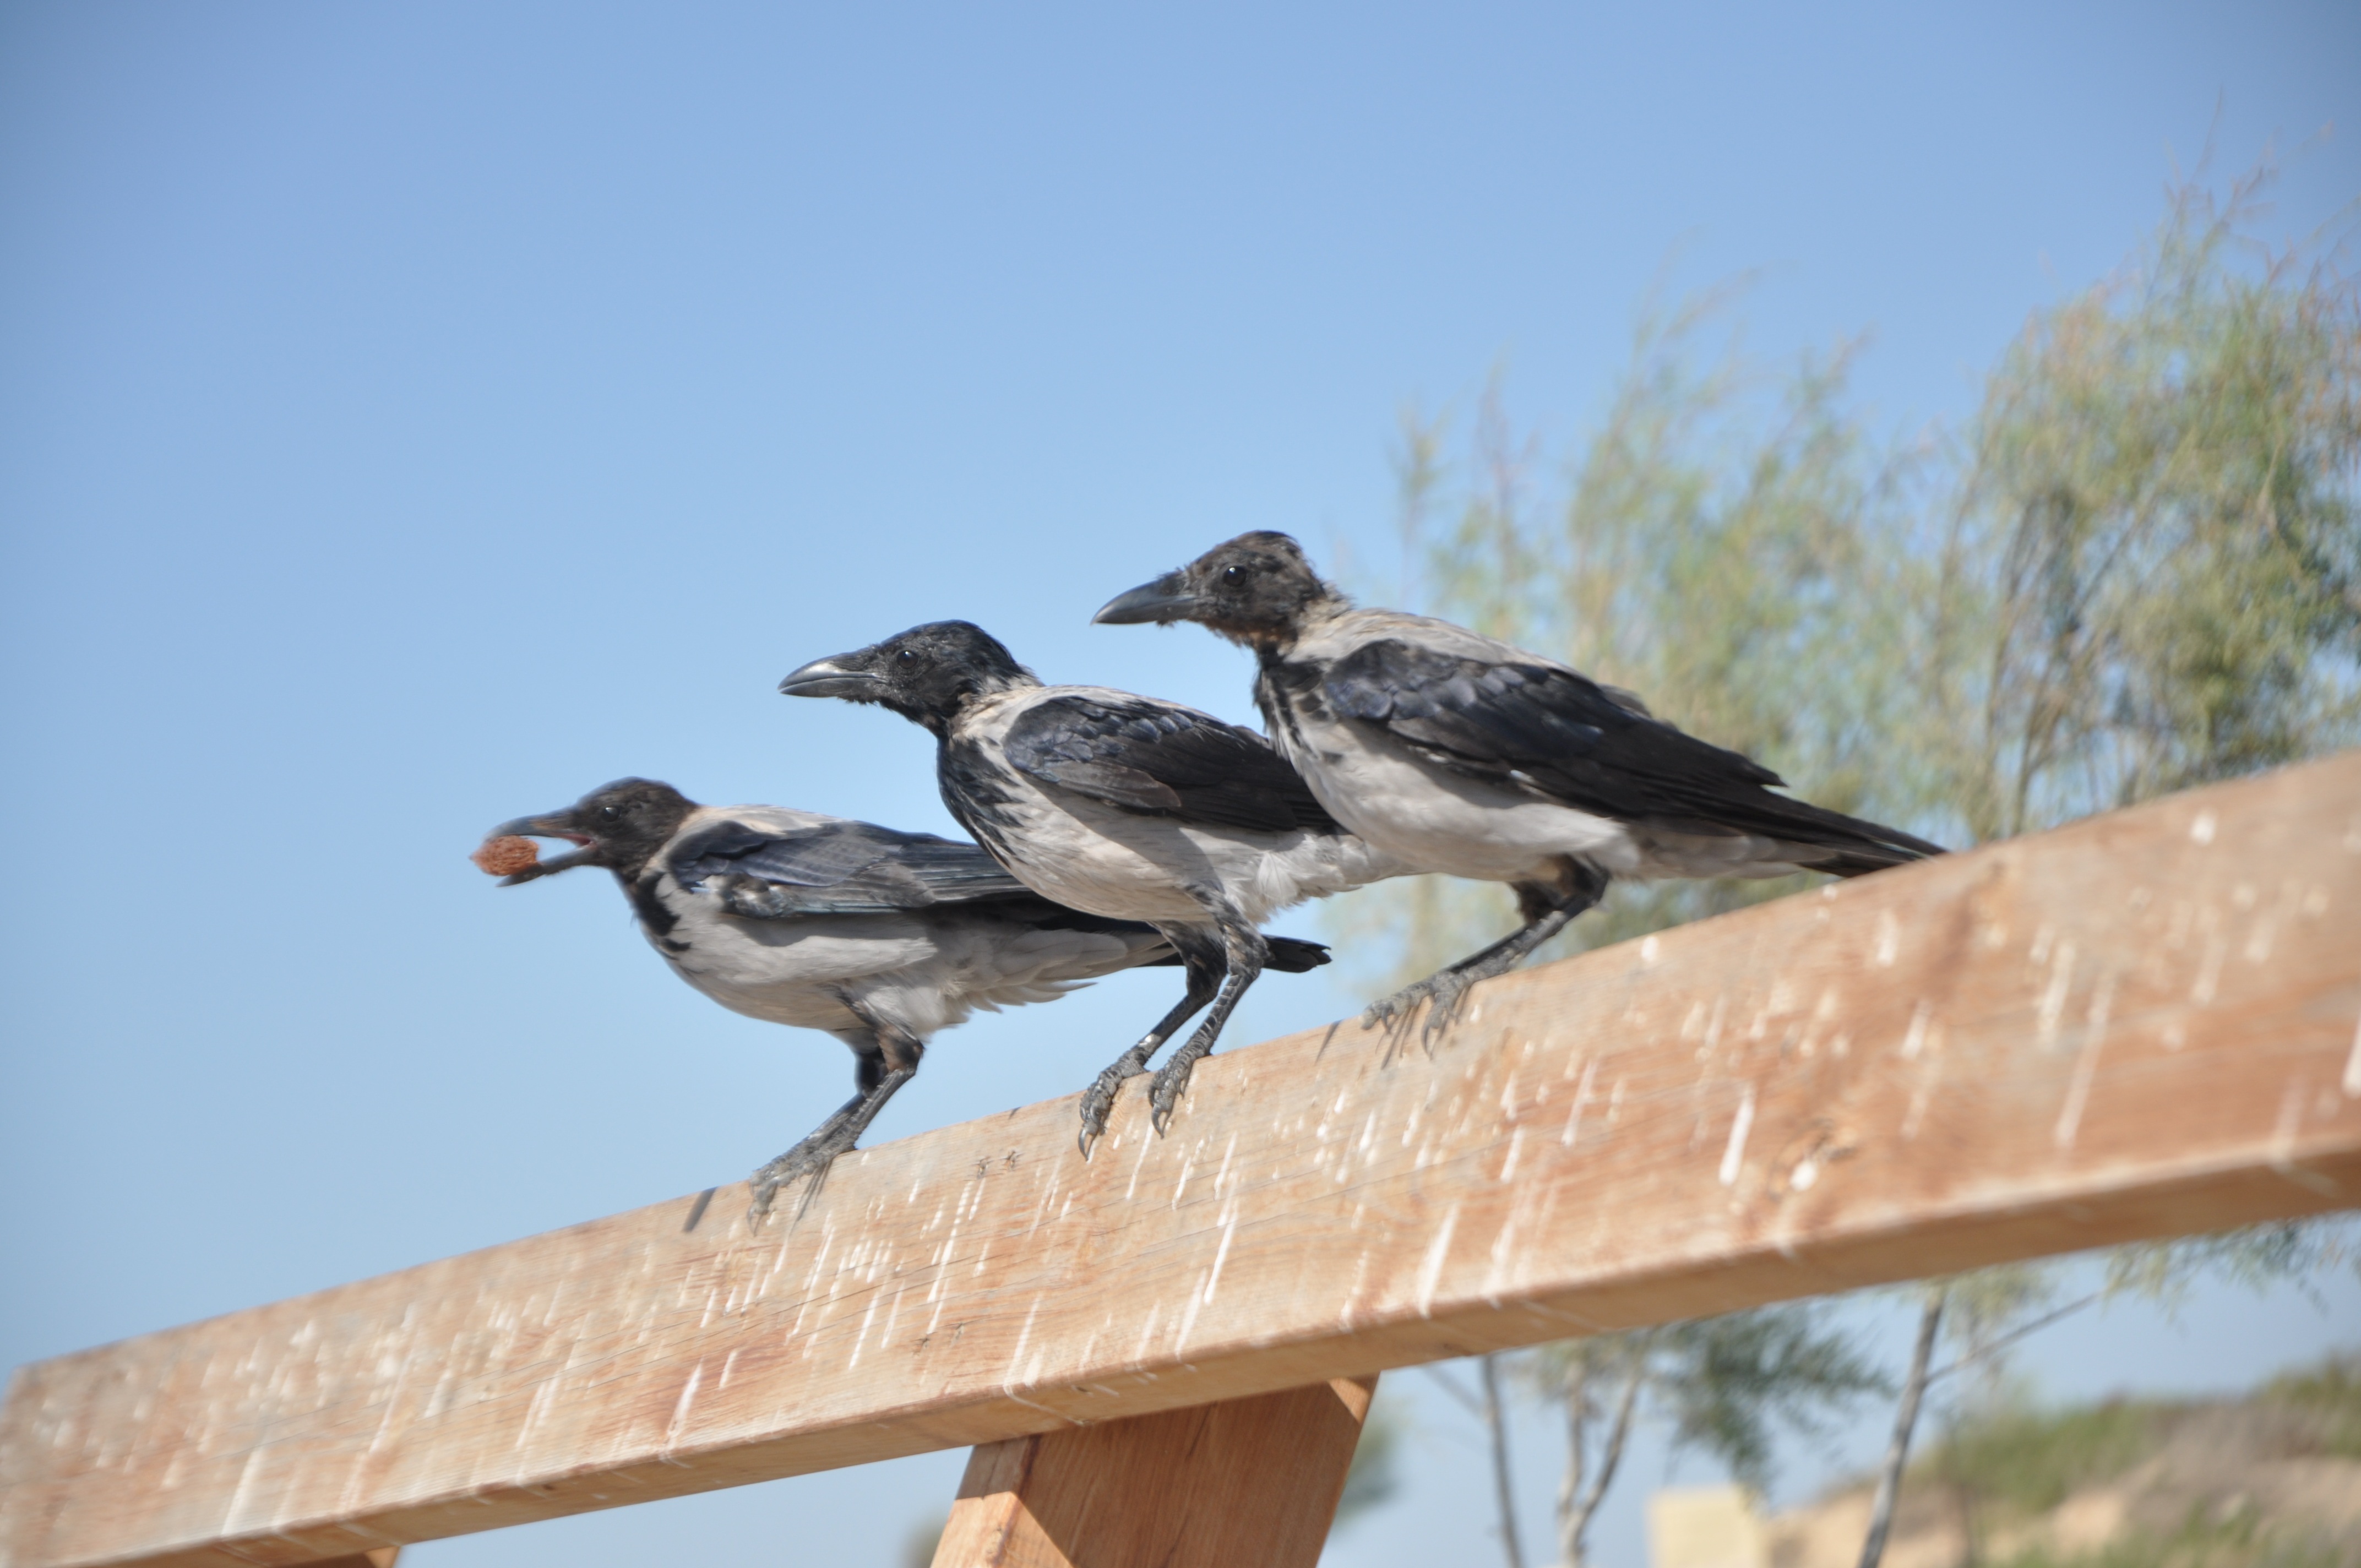
nature, grass, bird, wing, animal, wildlife, green, beak, natural, black, fauna, crow, outdoors, three, rook, vertebrate, raven, sparrow, blackbird, perching bird, pigeons and doves